Putnam County Courthouse (New York)

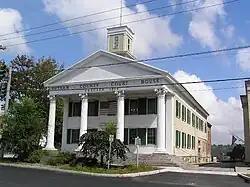
Front (west) elevation, 2006

New York's historic Putnam County Courthouse is located on Gleneida Avenue (NY 52) across from the eastern terminus of NY 301 in downtown Carmel, the county seat, overlooking Lake Gleneida. First built in 1814, two years after the county itself was established, it is the second-oldest county courthouse still in use in the state after Fulton County's.